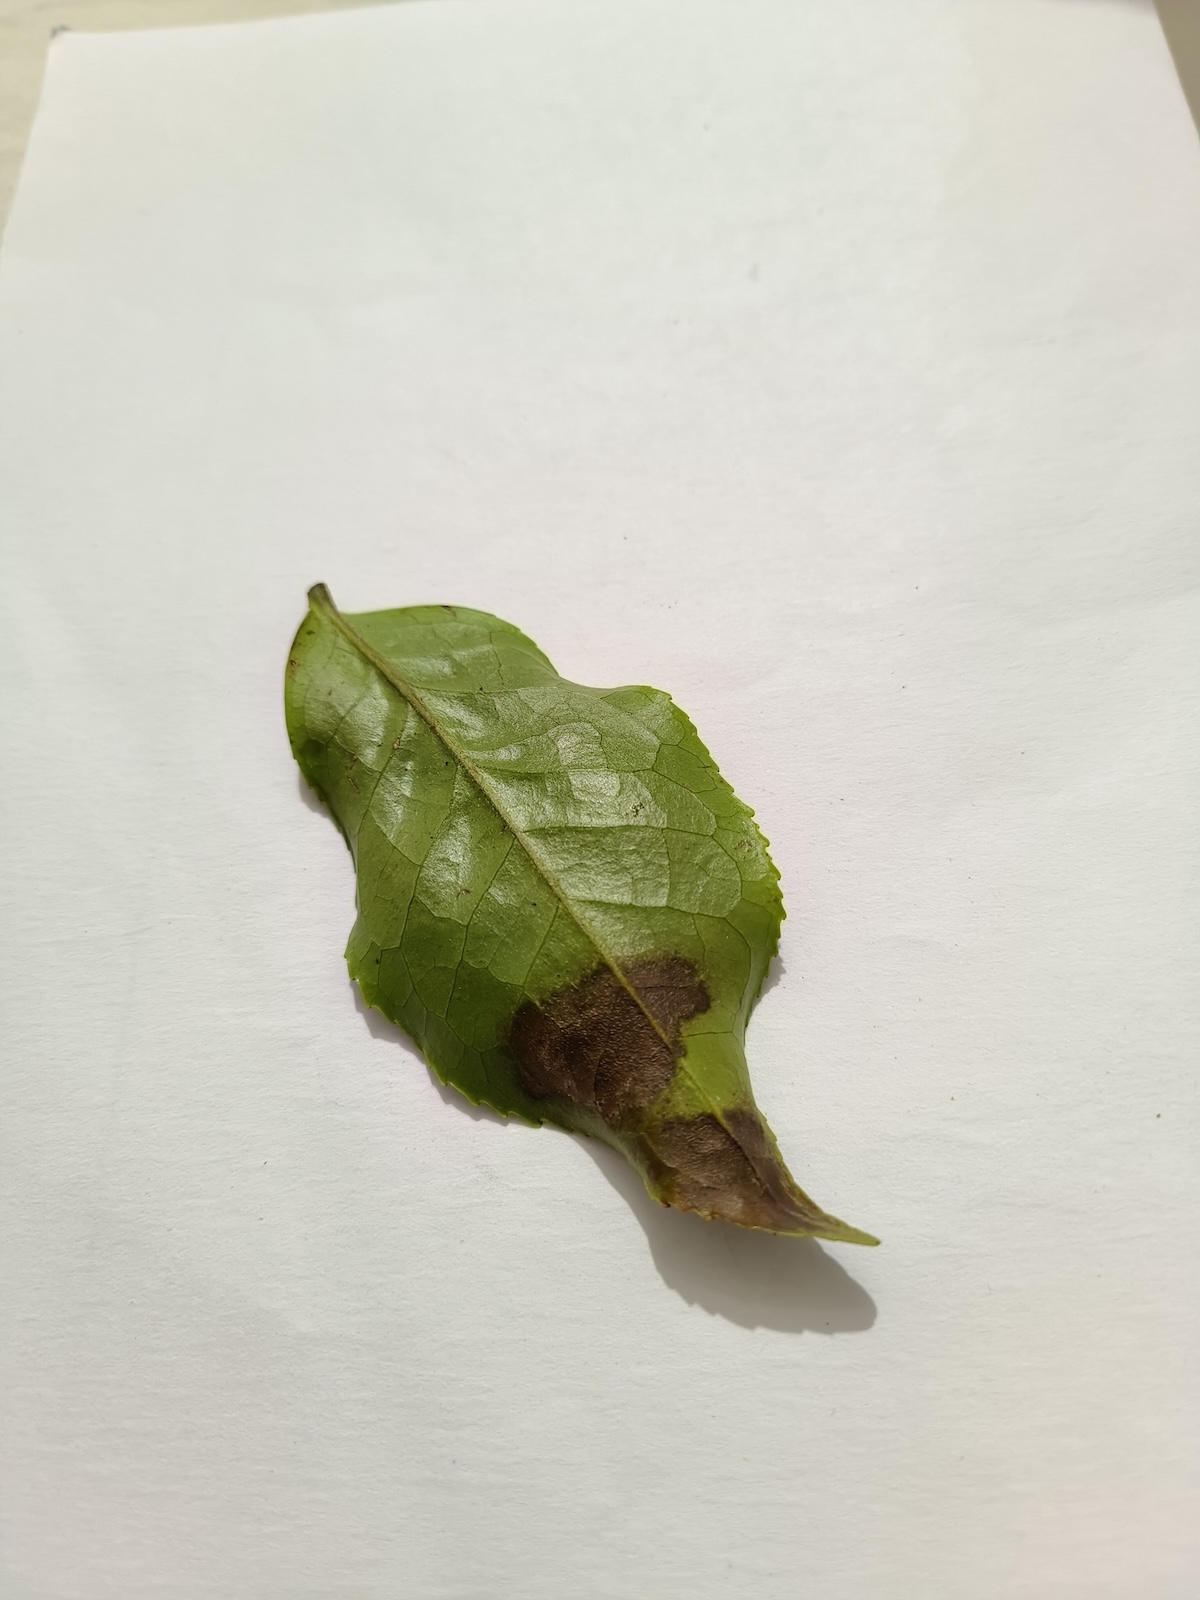
Label: Gray Blight